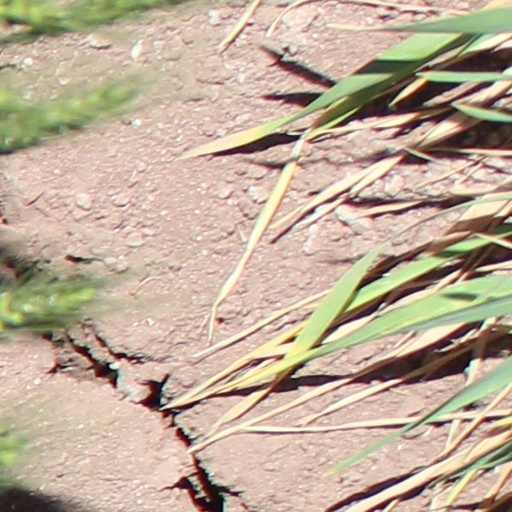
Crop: wheat